Rafael Gaglianone

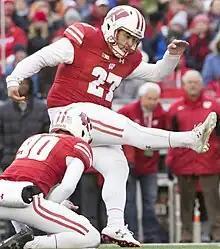
Gaglianone with Wisconsin in 2017

Rafael Gaglianone (born 26 December 1994) is a Brazilian gridiron football placekicker. Born in São Paulo, Brazil, Gaglianone attended Baylor School in Chattanooga, Tennessee. He received scholarship offers from North Carolina State University and the University of Wisconsin, choosing Wisconsin because, “[he] had been in the south for too long.” After finishing his college career, the Big Ten posted on Twitter that he would be returning to Brazil to "work for a company that bridges opportunities for international students to receive scholarships in the USA." In 2022, he was a member of the Edmonton Elks of the Canadian Football League (CFL).